Uruguayan Air Force Flight 571

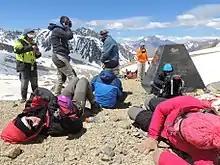
Hikers at the memorial dedicated to crash victims and survivors

The survivors' courage under life-threatening conditions has been described as "a beacon of hope to [their] generation, showing what can be accomplished with persistence and determination in the face of unsurpassable odds when we set our minds to attain a common goal." The incident was later analyzed in a case study by German researchers, where accounts from the survivors were used to demonstrate how building communities and interacting with others could help project members develop resilience in the face of adversity.